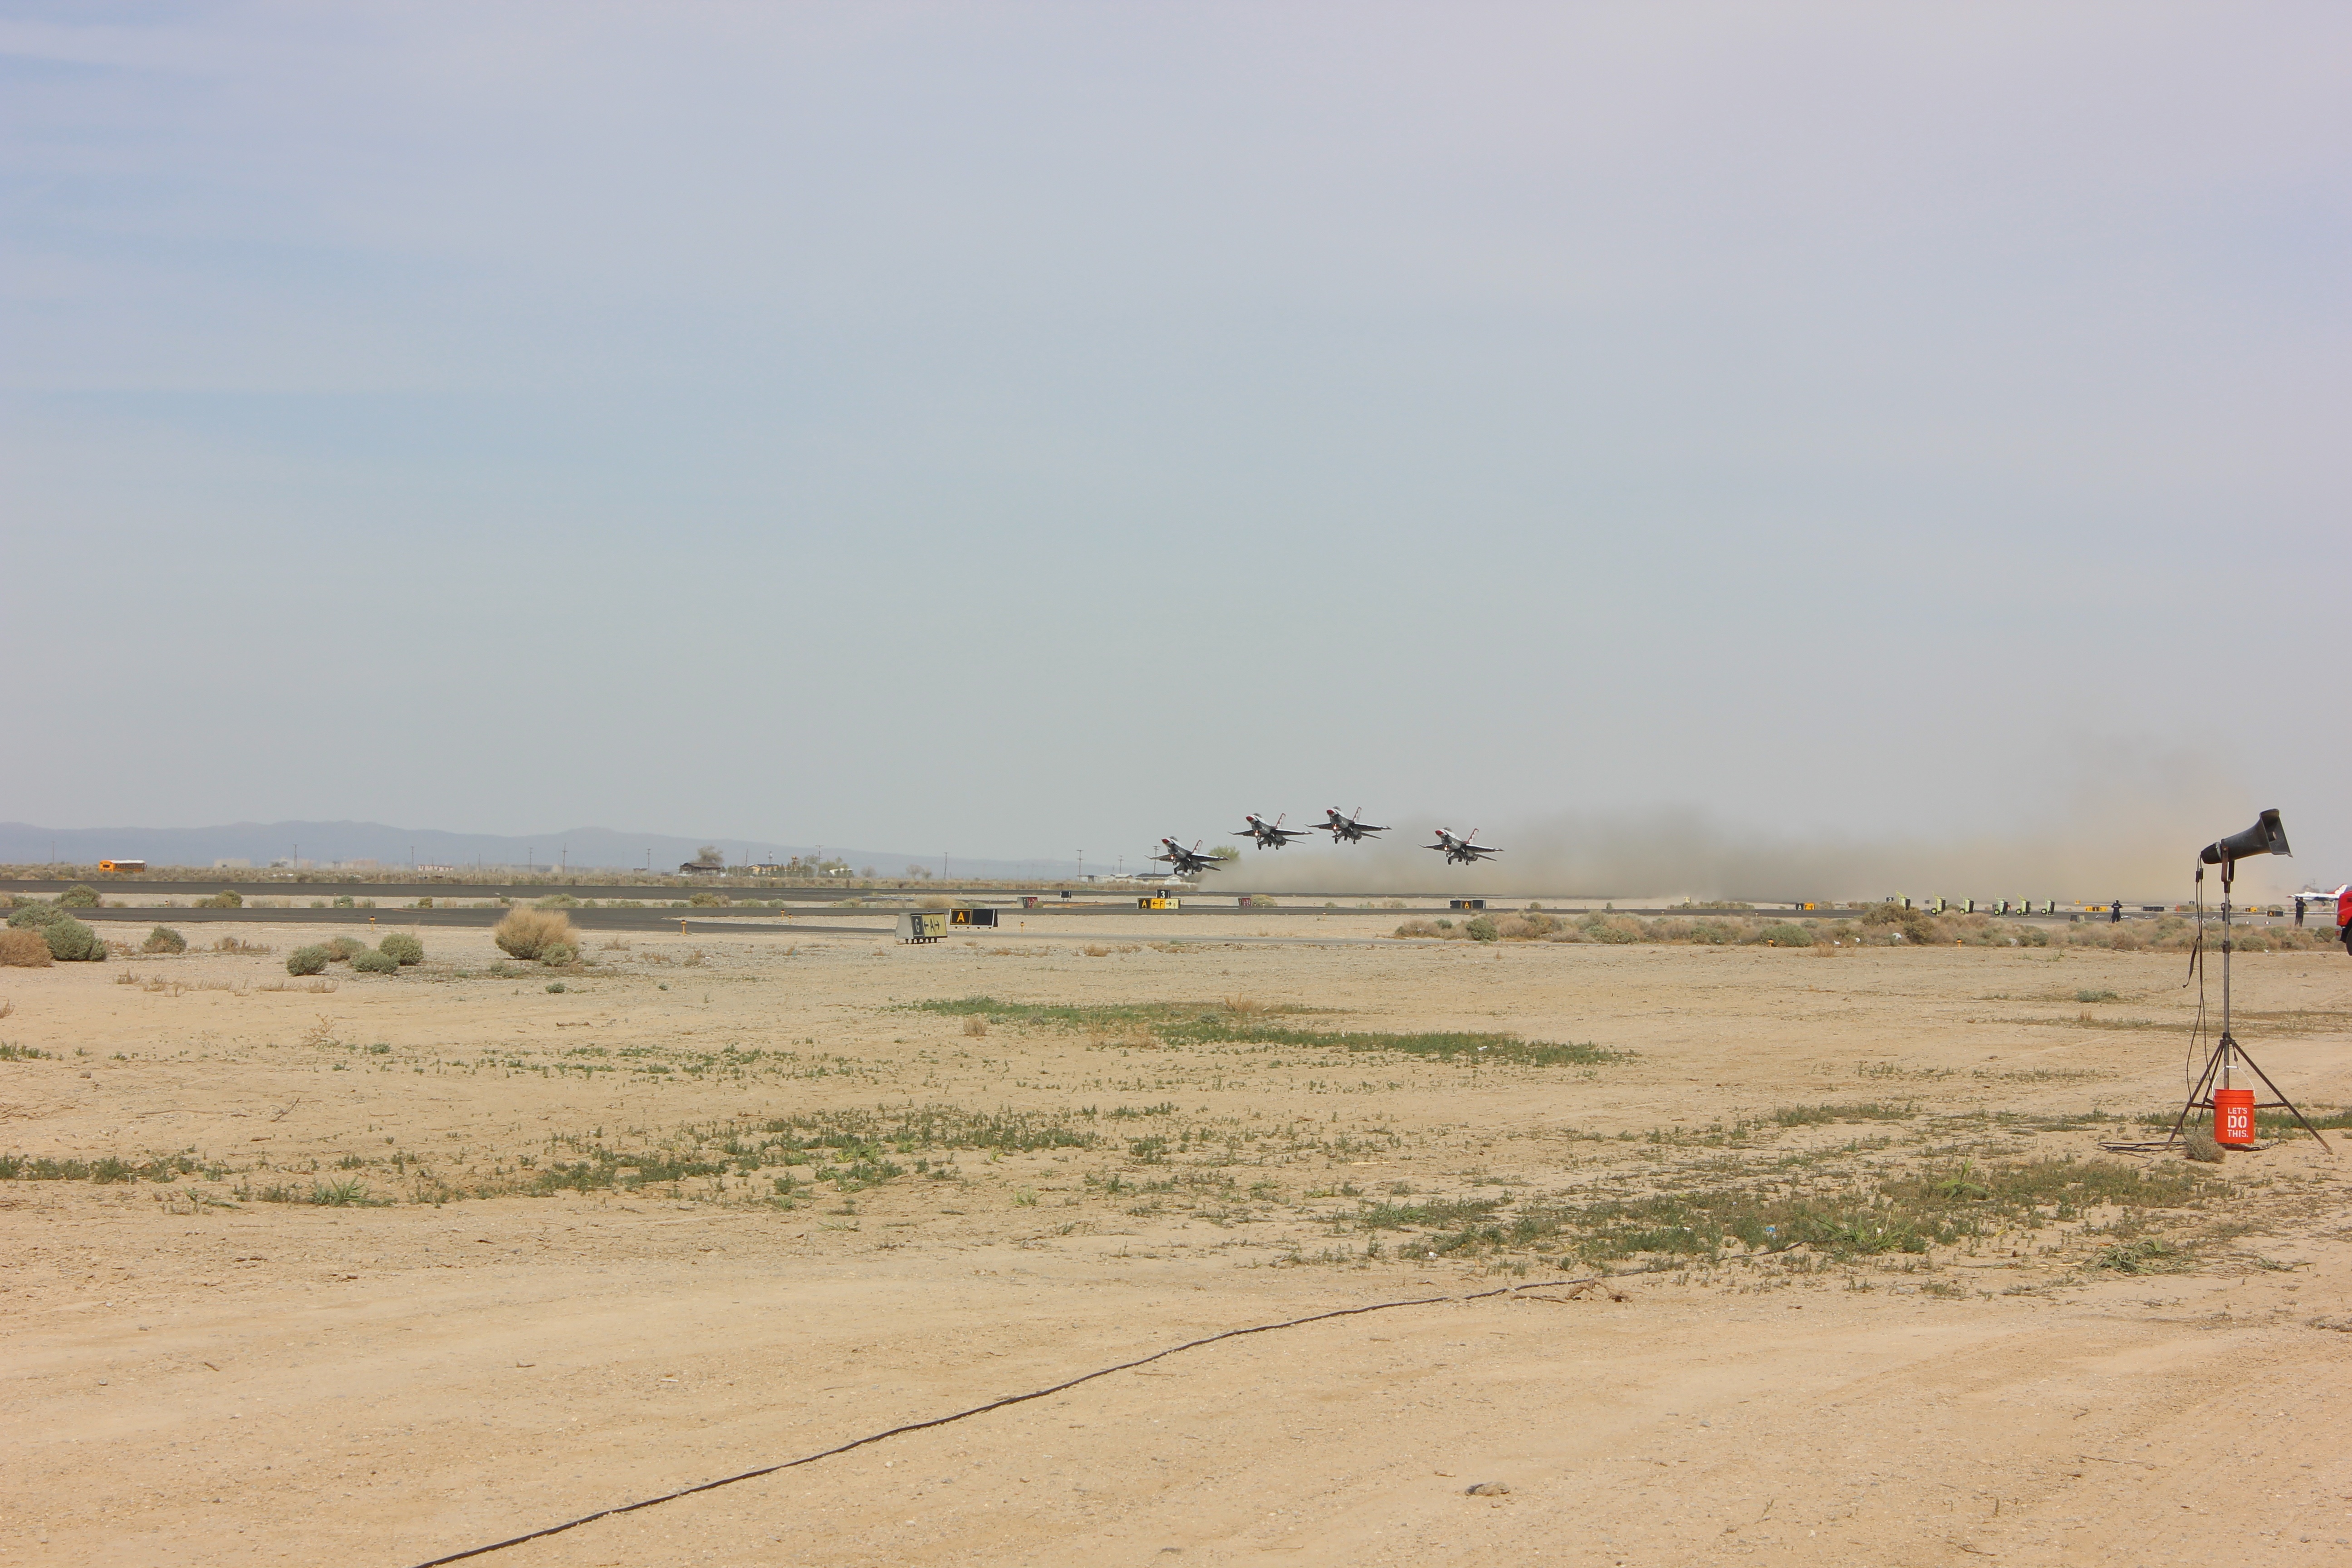
beach, sea, coast, sand, shore, bay, plain, body of water, habitat, mudflat, natural environment, atmosphere of earth